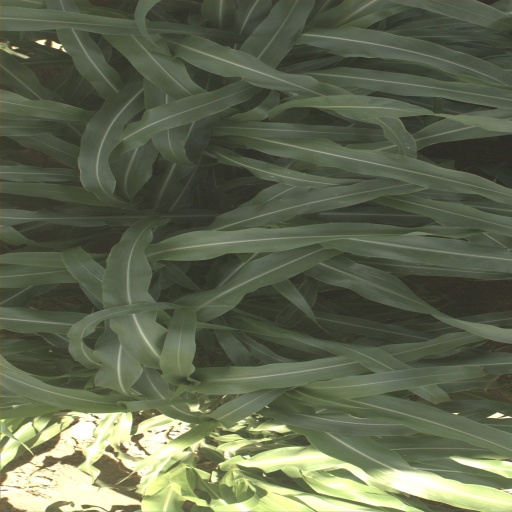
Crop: sorghum